Mario Party 9

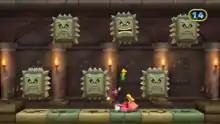
Thwomper Room, one of the free-for-all minigames in "Mario Party 9"

Following the format of previous "Mario Party" titles, "Mario Party 9" sees two to four players compete in an interactive board game, moving around a virtual game board and playing minigames. A new gameplay element in all of the boards is that all four players move around together in one car. The number of spaces the player moves is determined by a roll of the dice block found within the game. Instead of trying to collect coins to buy stars, players receive Mini Stars if they pass by them. Whoever collects the most Mini Stars wins the game. While doing that, players must also try to avoid Mini Ztars, which deduct their current amount of Mini Stars. Mini Stars and Mini Ztars are replaced with bananas and Z-bananas on the board "DK's Jungle Ruins".